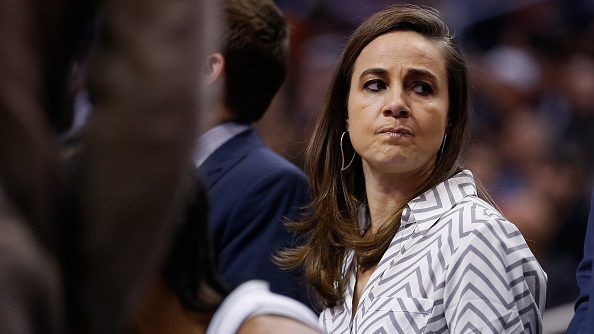
Gender: women